Destra Garcia

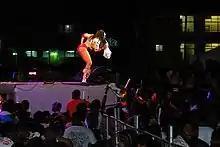
Destra performing at UWI Splash in St. Augustine

Destra Garcia is known as the Queen of Bacchanal, QoB for short, because of the excitement listeners hear in the inflection of her voice on radio talk shows and because of her own Carnival-inspired event "Festival of Bacchanal". She also is known for having an alter ego named Lucy who is supposed to personify the more sexual aspect of Destra. In her 2017 song "Destra vs. Lucy", one of the lines is, "[Cause] I [will] sing like Destra, but still [work] it like Lucy", which tells listeners that Lucy is the sexual ego and Destra is the singing one. More detail on Destra's personalities can be heard on a comedic interview with the ego "Lucy" herself on a radio show called "Breakfast Party". In the interview Lucy reveals that Destra is "holding [Lucy] back... [she’s] too safe" and Destra always watches what she says.